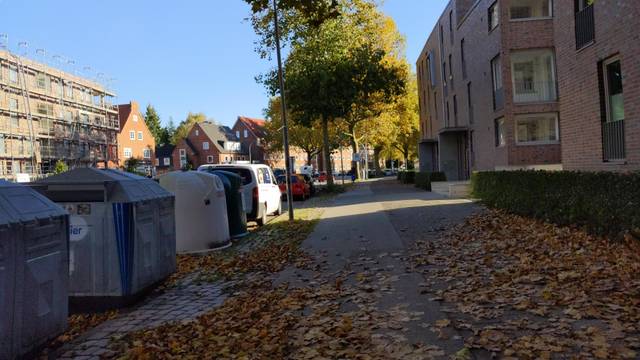
Region: Germany
Coordinates: 53.849, 10.705